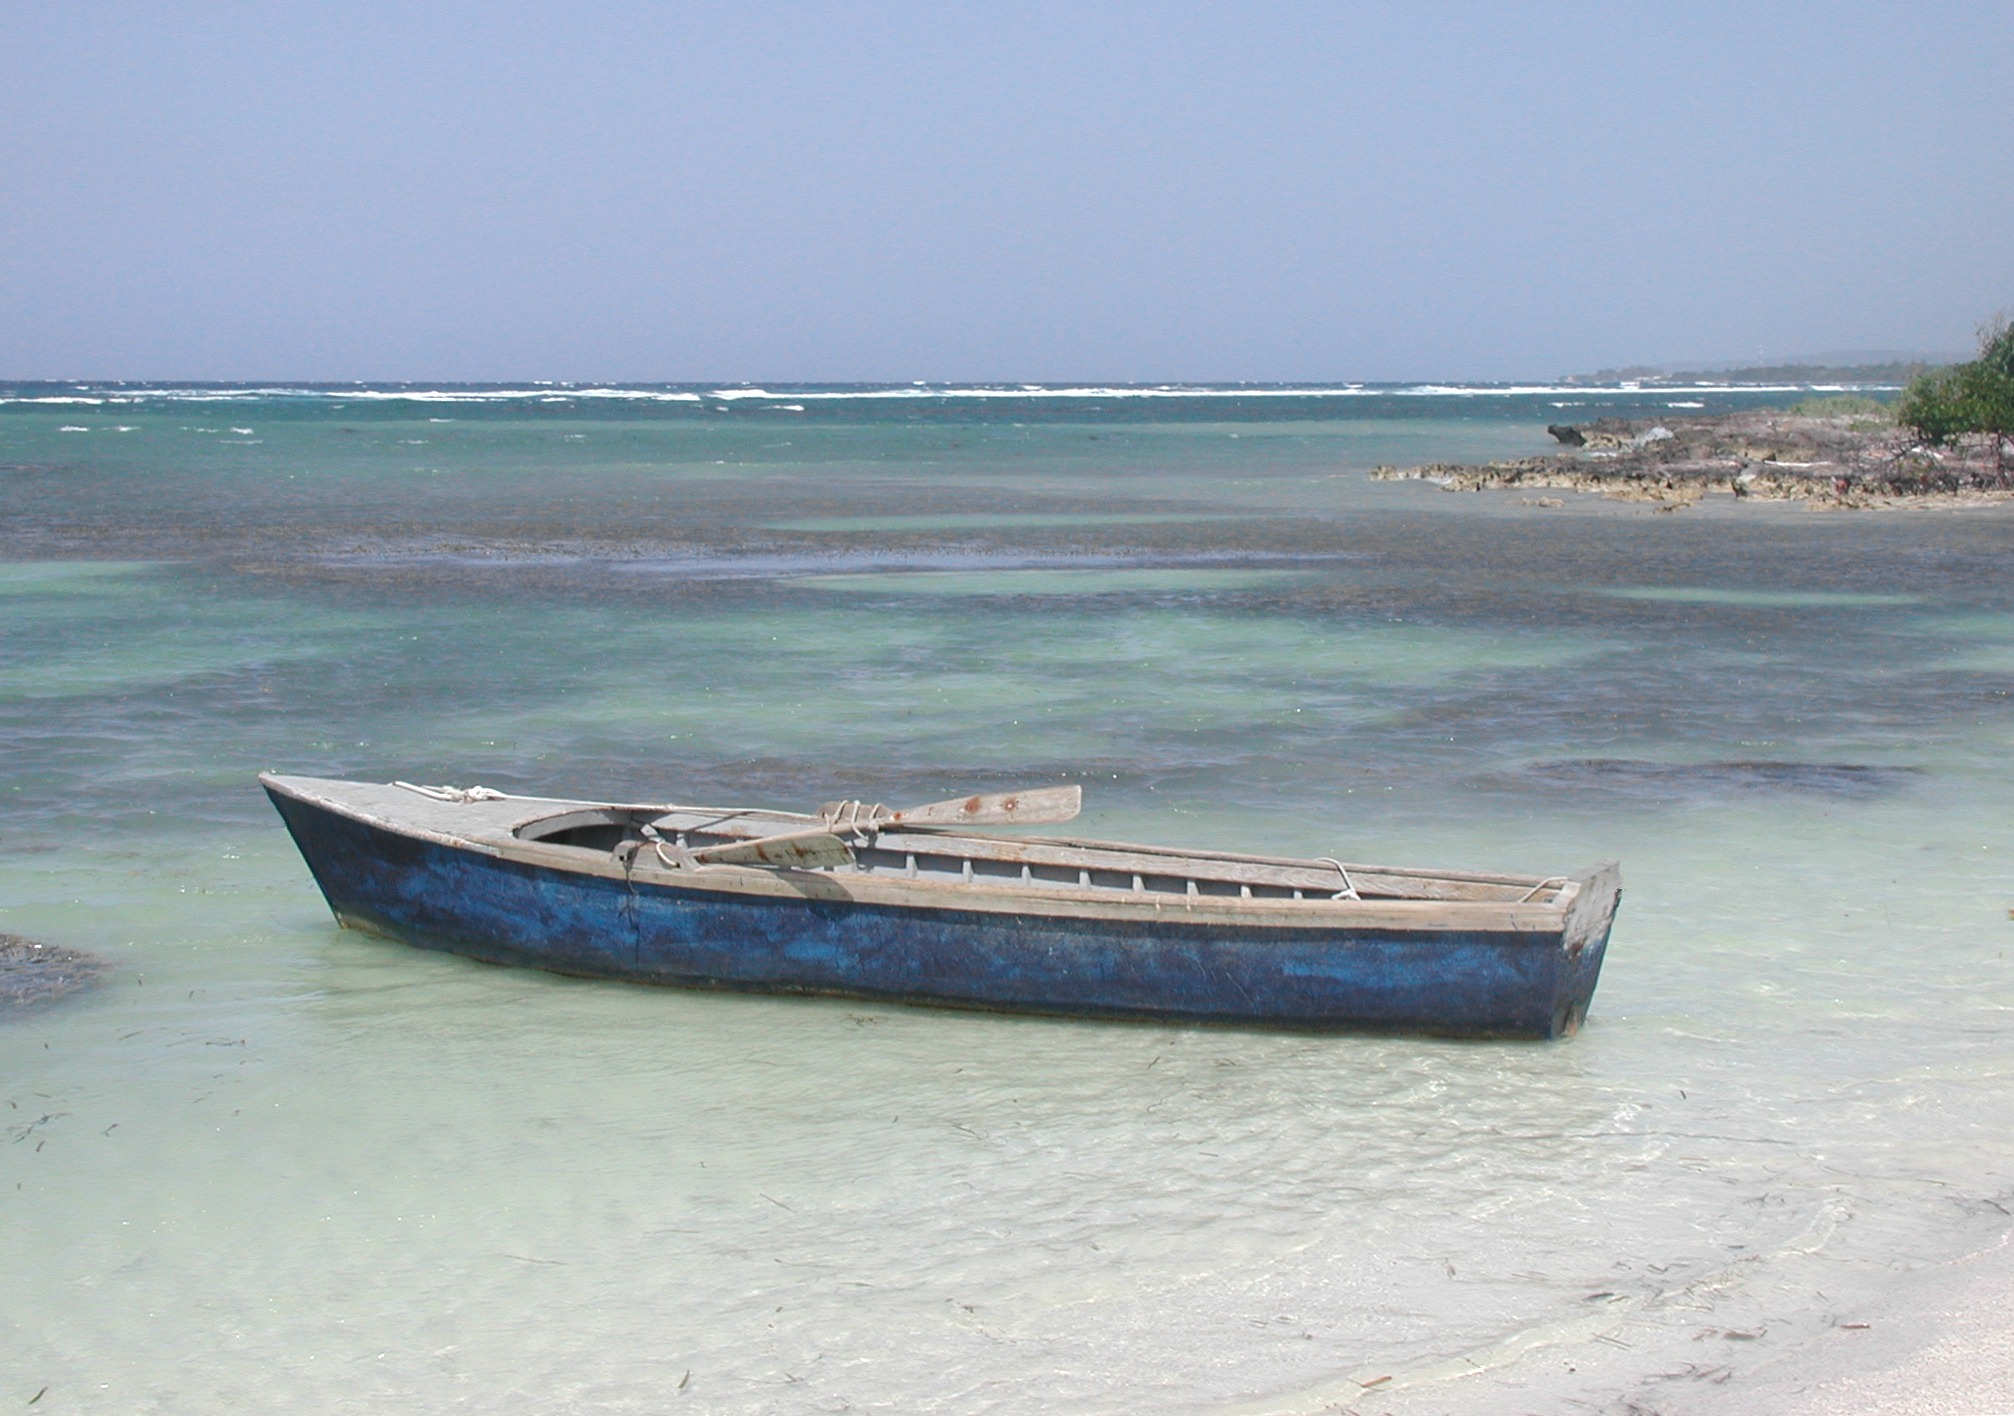
beach, sea, coast, ocean, boat, shore, wave, ship, boot, vehicle, bay, motorboat, caribbean, watercraft, watercraft rowing